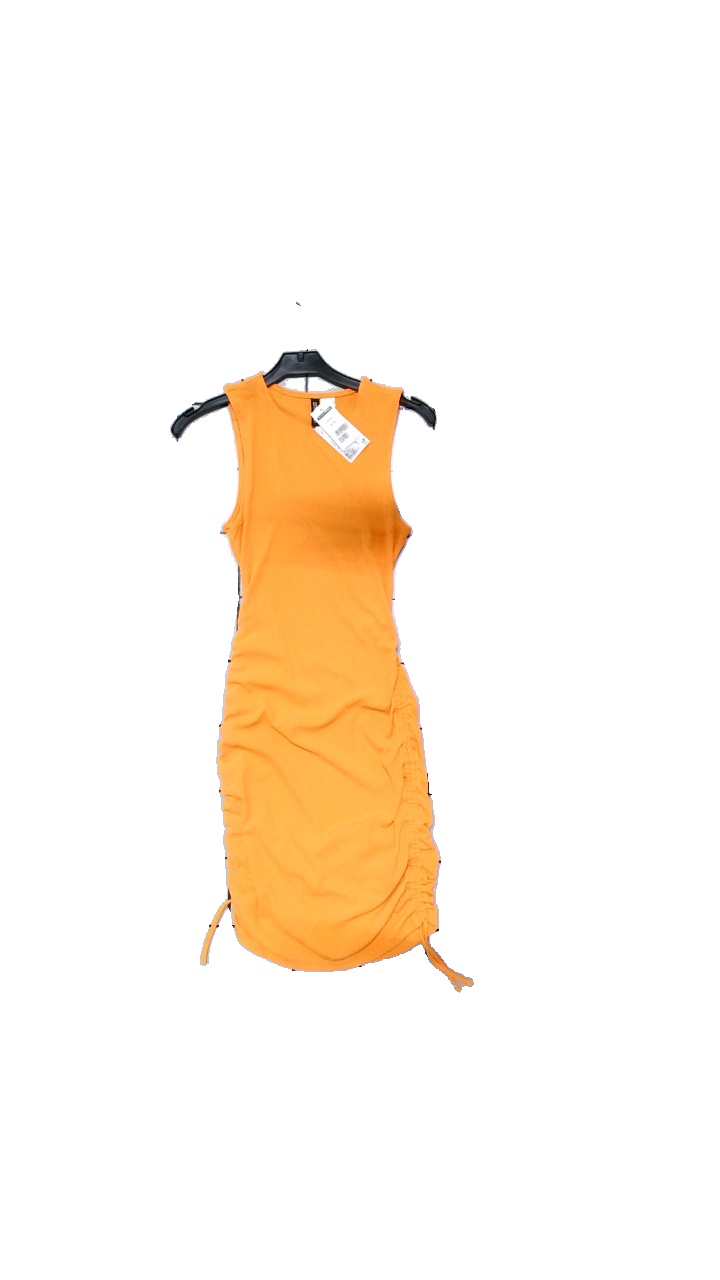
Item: Dress (Ladies)
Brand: H&m
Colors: Orange
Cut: Long, Regular
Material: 91% polyester, 9% elastane
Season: All
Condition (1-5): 3
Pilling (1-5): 4
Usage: Reuse
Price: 50-100